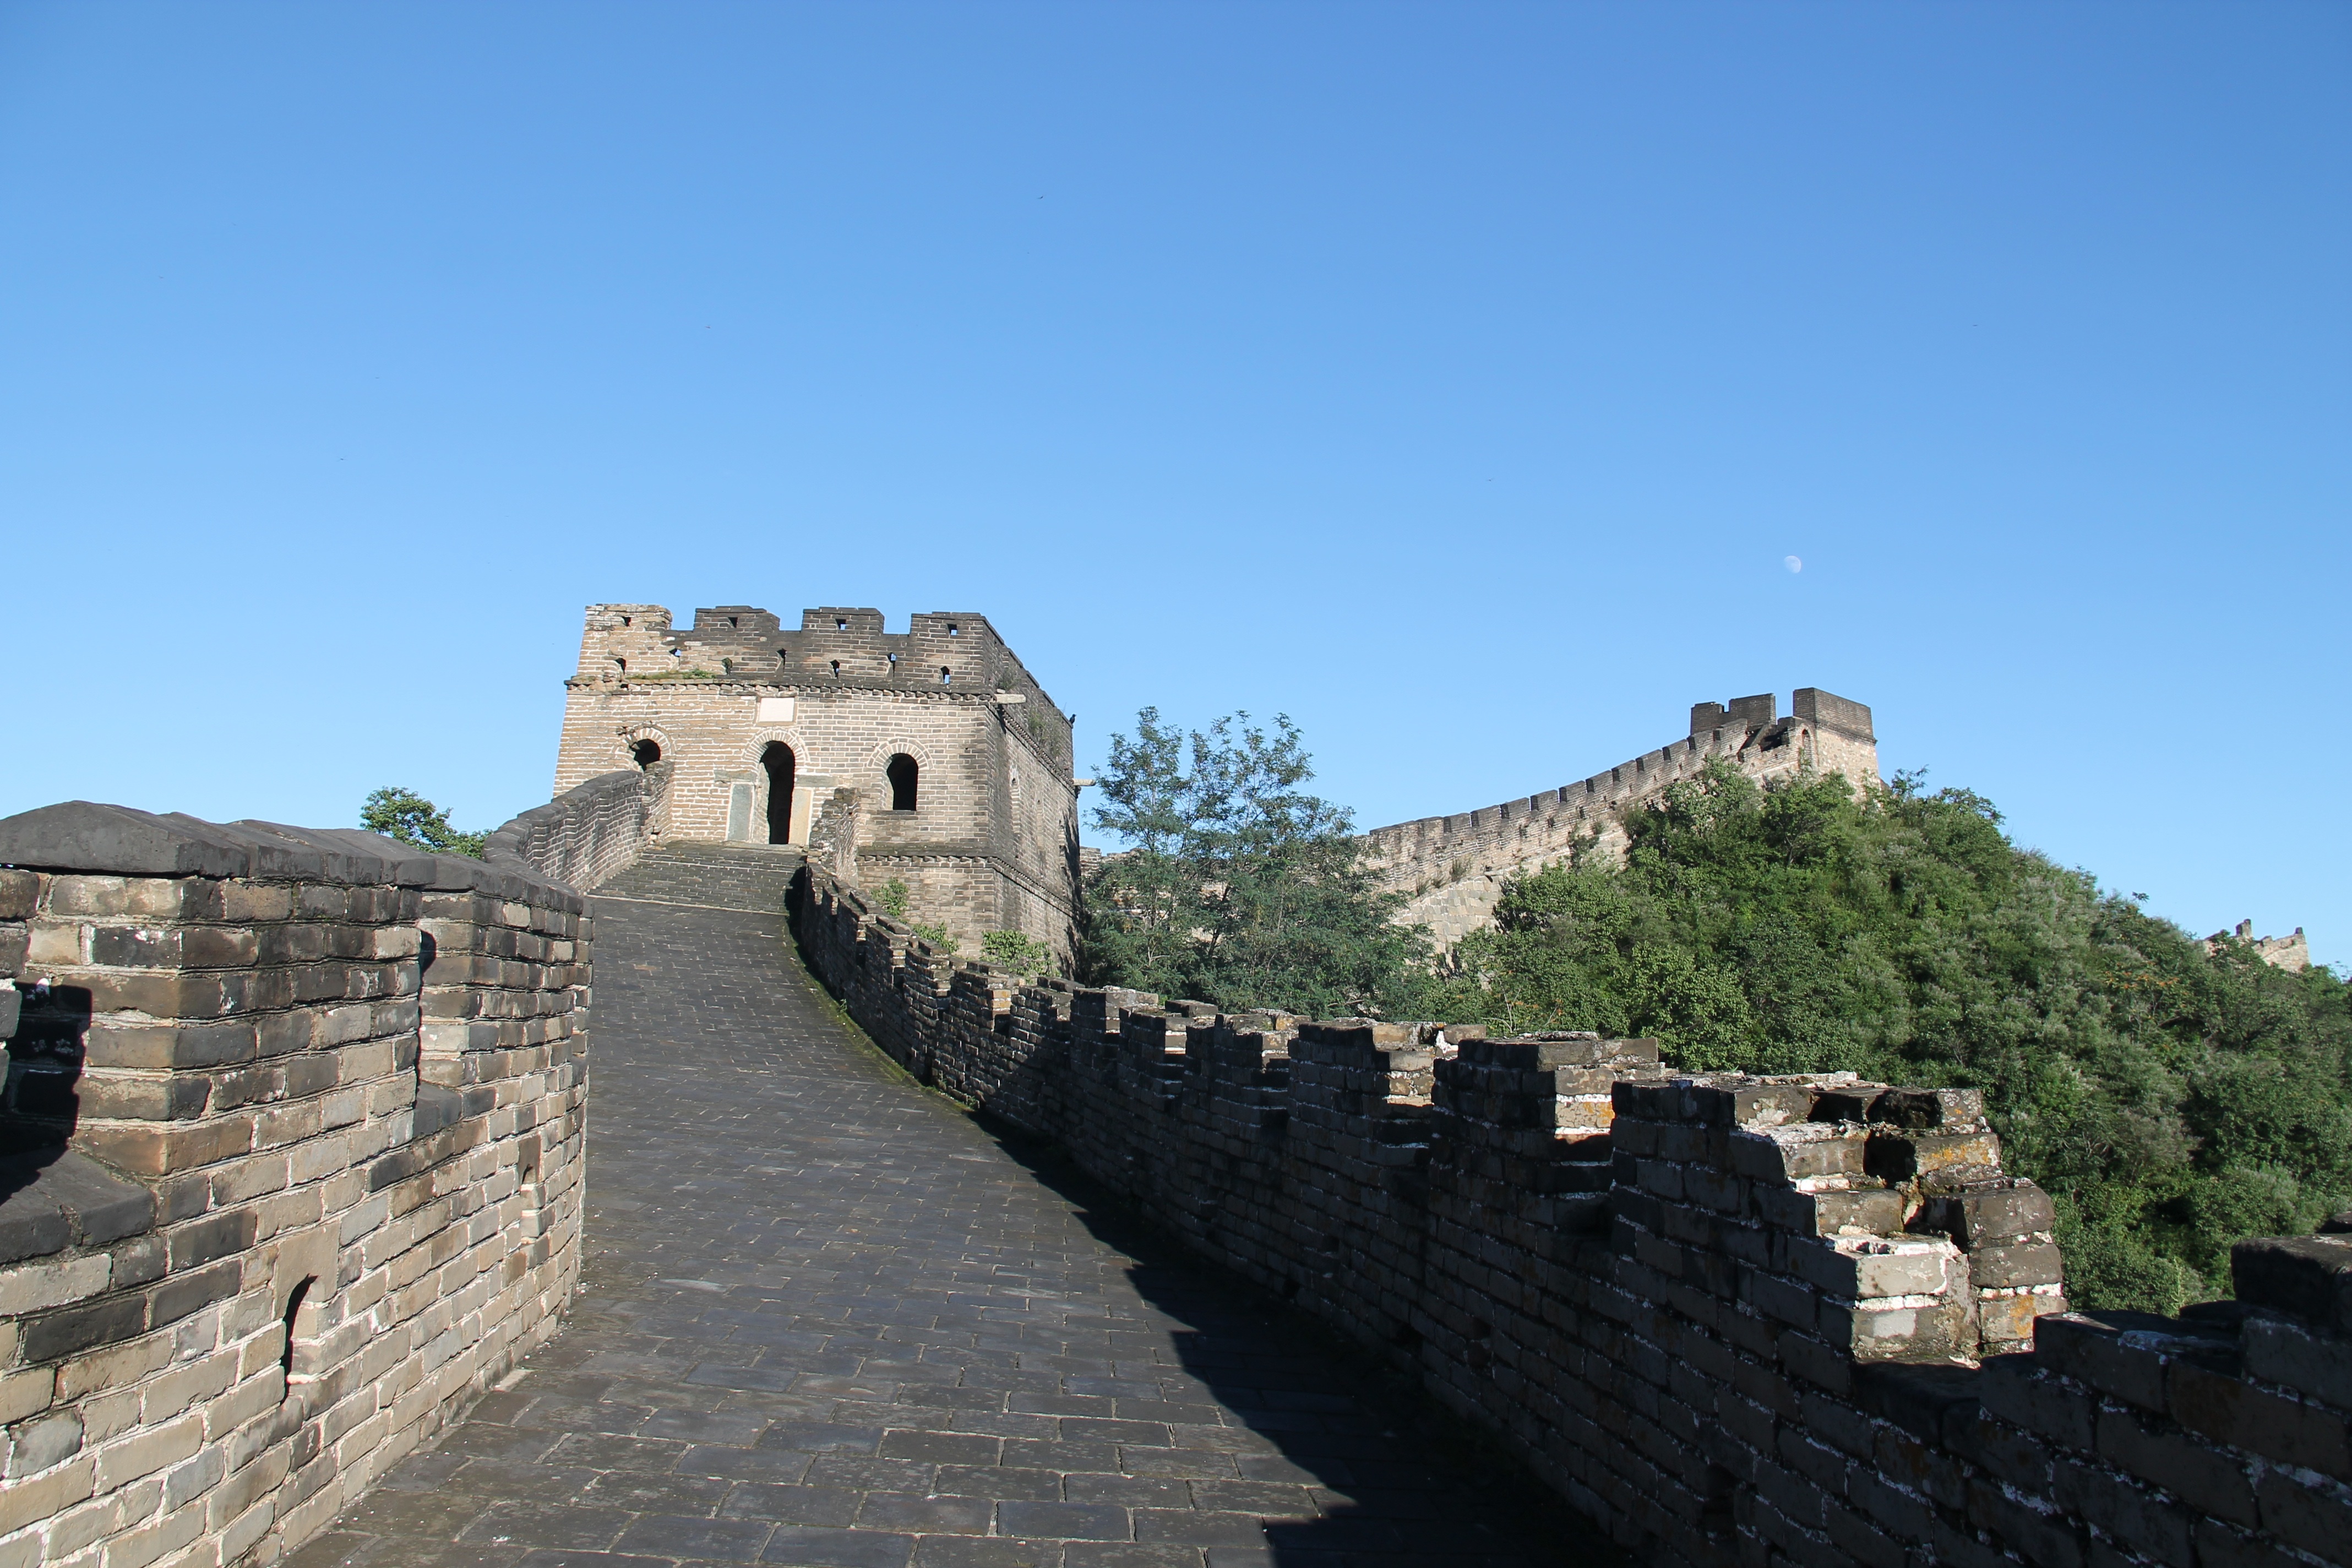
town, building, chateau, summer, castle, fortification, tourism, terrain, beijing, ruins, monastery, china, moat, mutianyu, the great wall, archaeological site, unesco world heritage site, blue sky and white clouds, historic site, ancient history, the great wall at mutianyu, if you are the one, easy outdoor net, jiankou great wall, beijing hotel